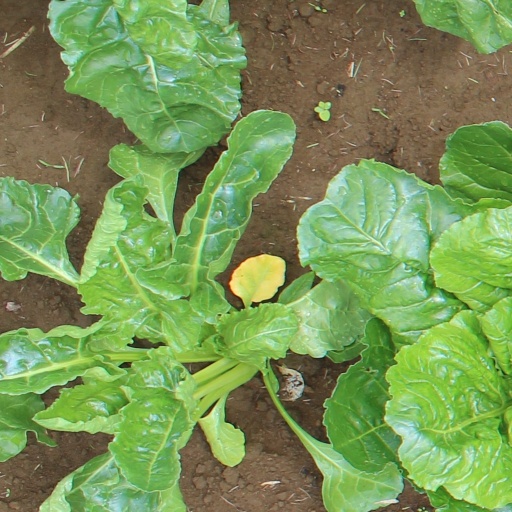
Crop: sugar beet